James L. Reveal

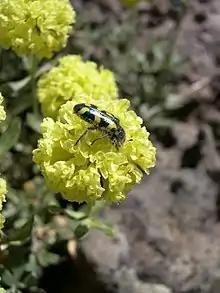
"Eriogonum" – a genus of wild buckwheats native to North America James Reveal worked on his entire life.

Reveal made major contributions to the systematic taxonomy of the flowering plants. in 1997 he published his own system of classification online in ten parts as lecture notes comparing the major systems in use at that time, but without accompanying rationale.